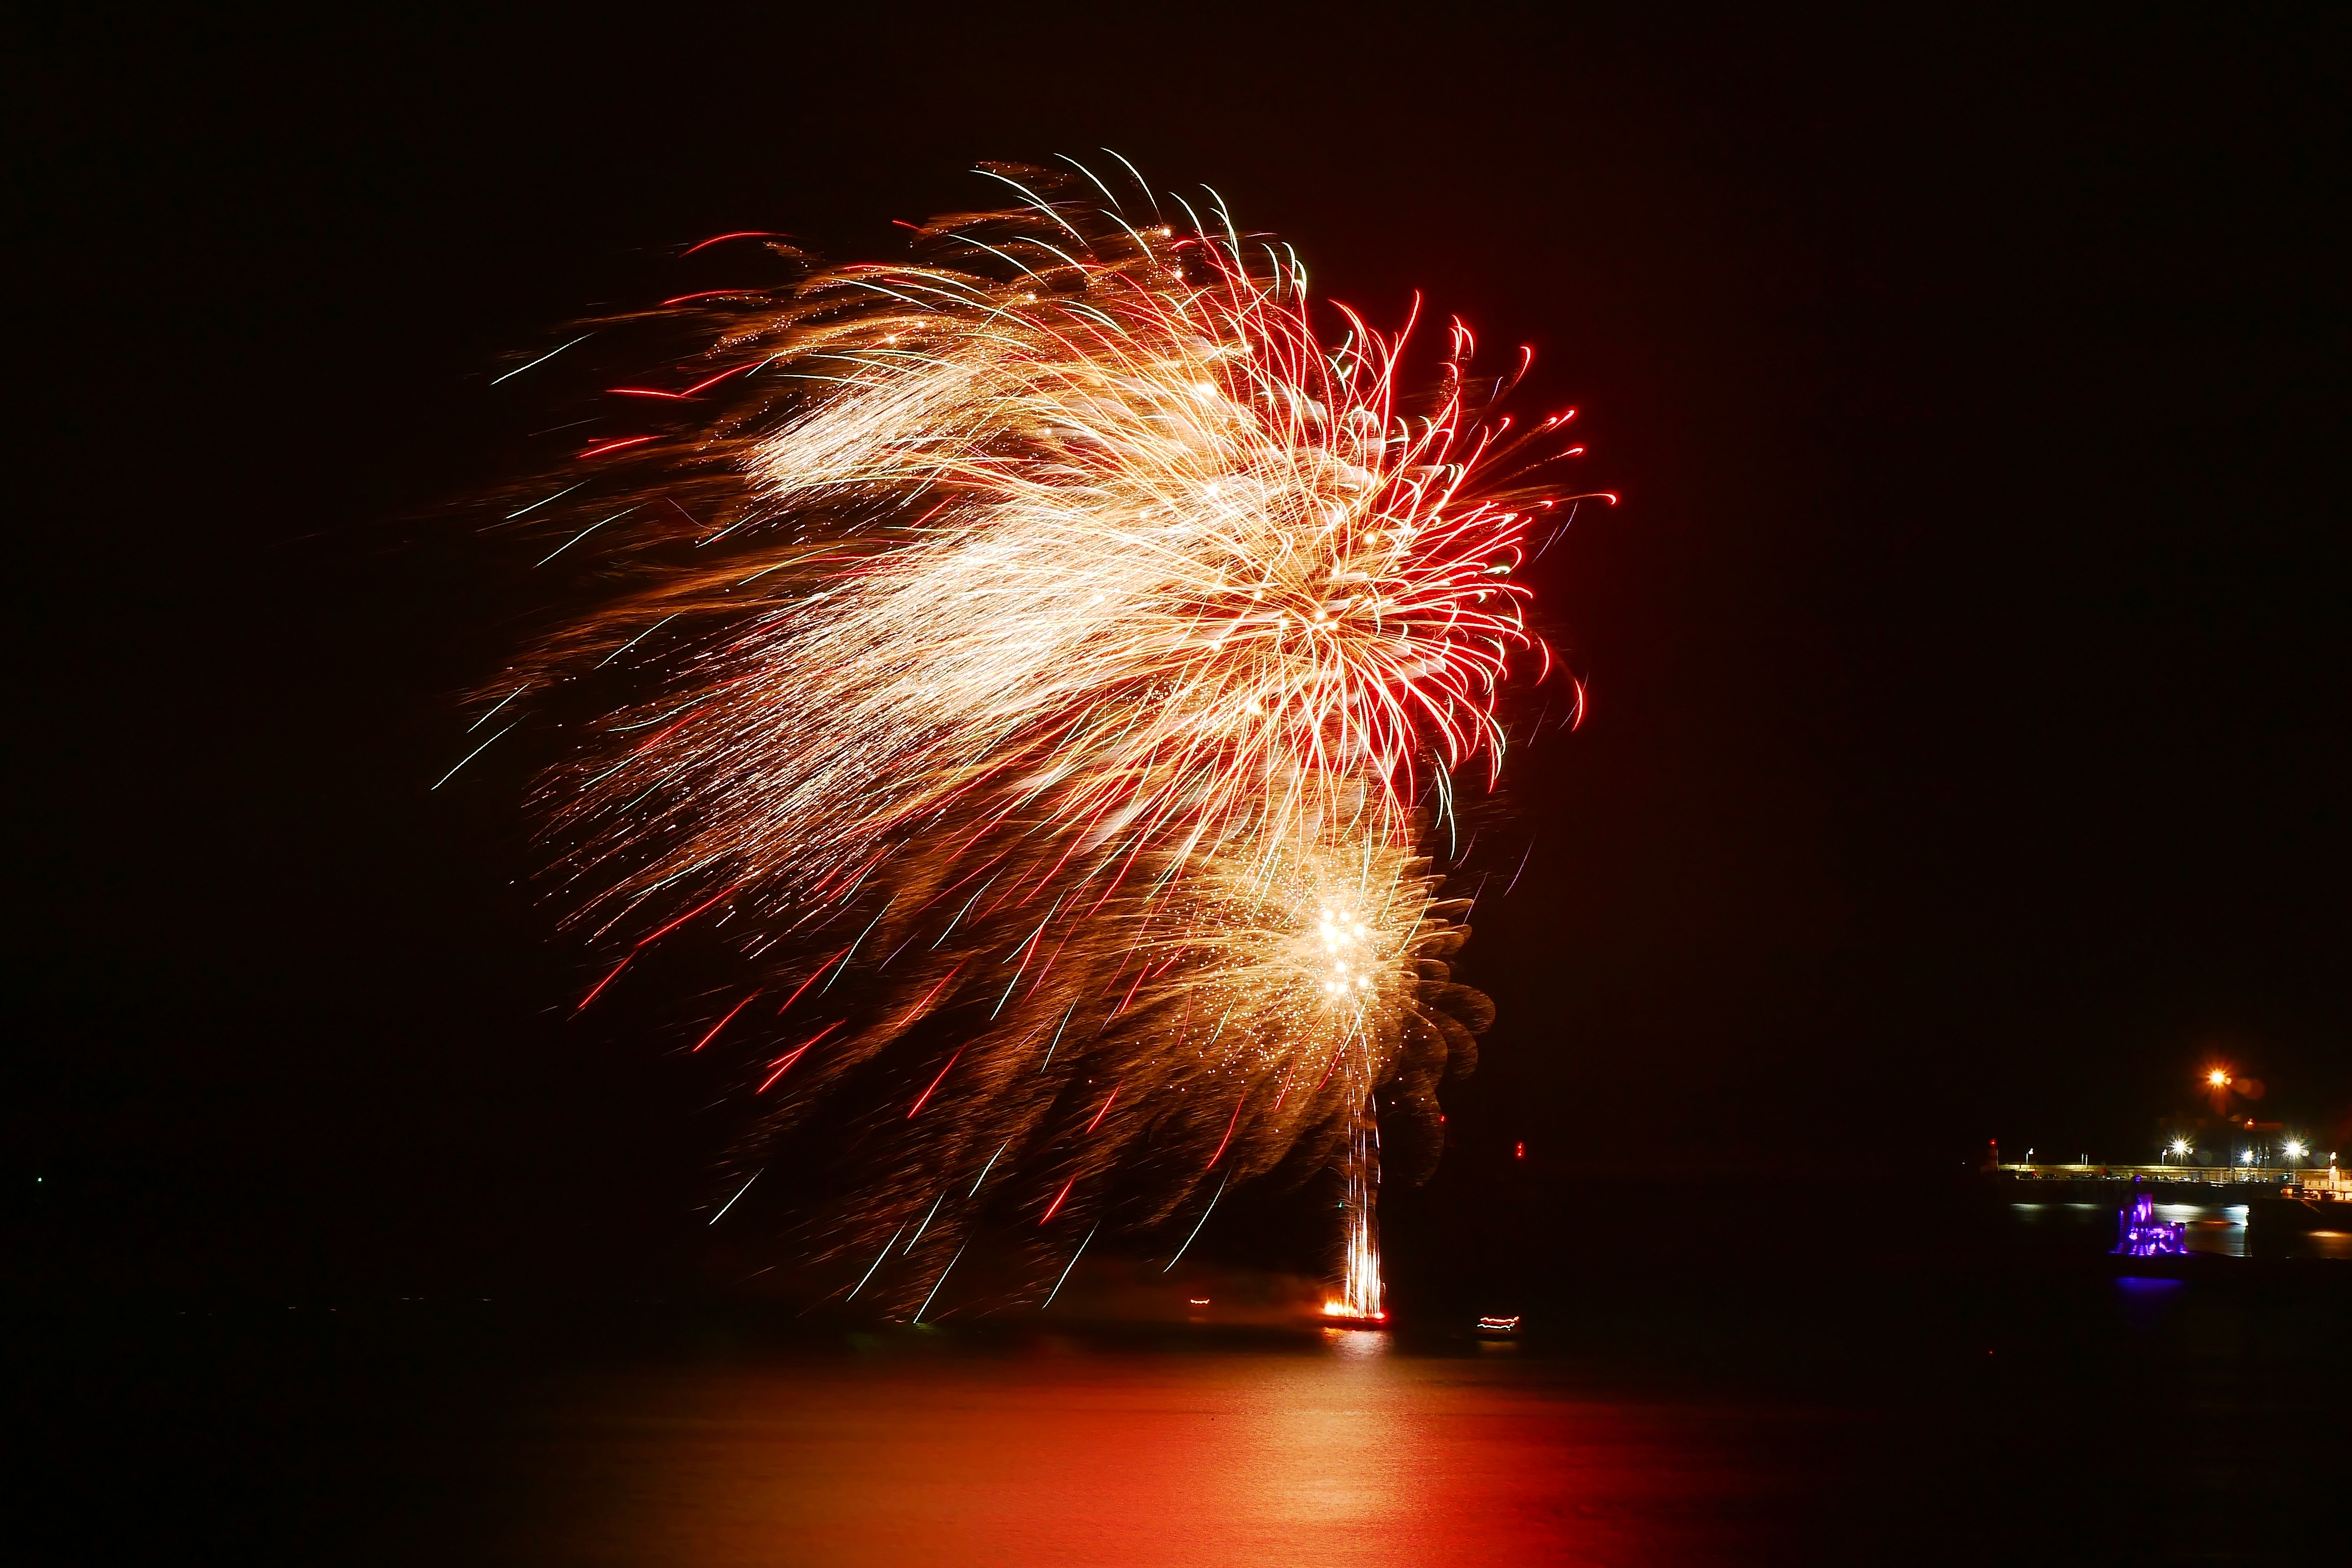
night, recreation, fireworks, event, bonfire night, outdoor recreation